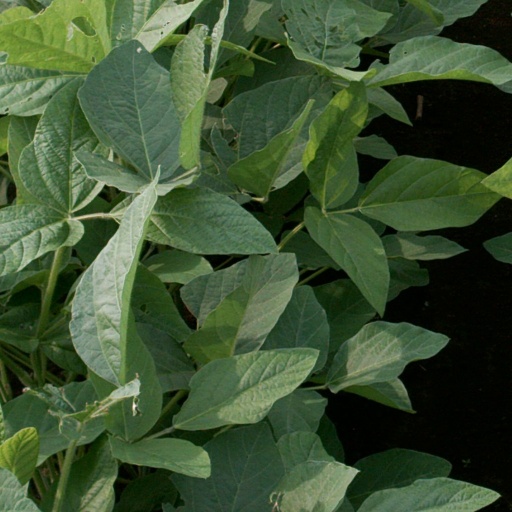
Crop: soybean